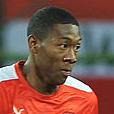
Age: 21